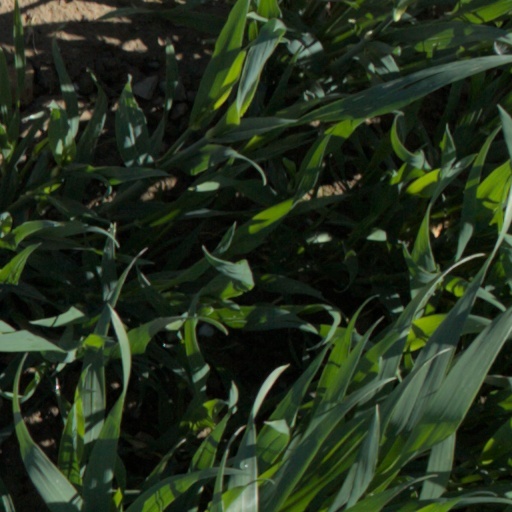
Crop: wheat